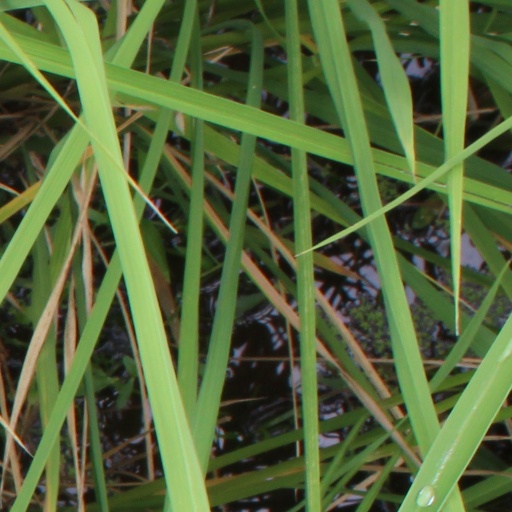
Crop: rice